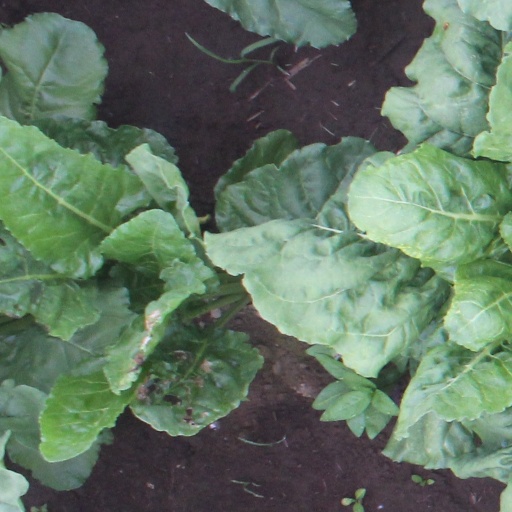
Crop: sugar beet